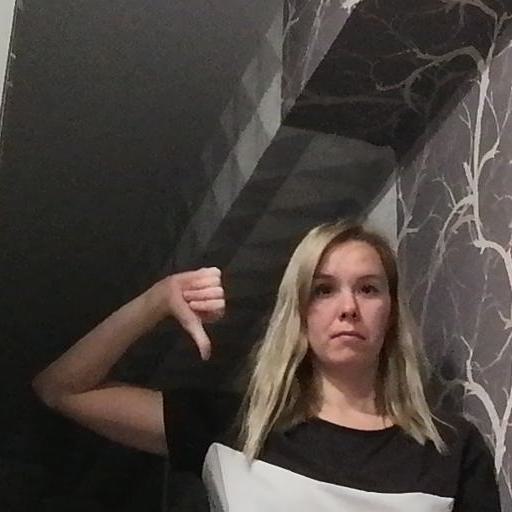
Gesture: dislike